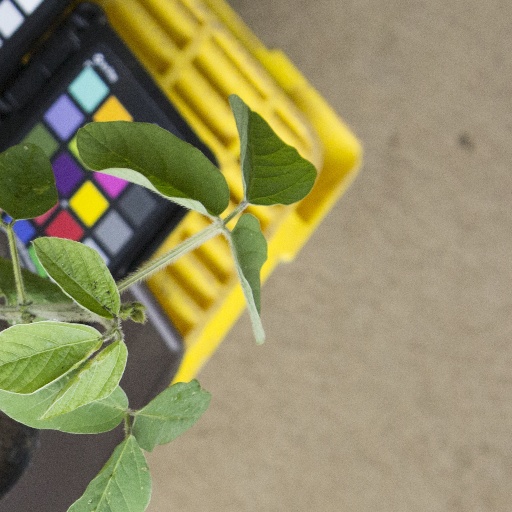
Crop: soybean